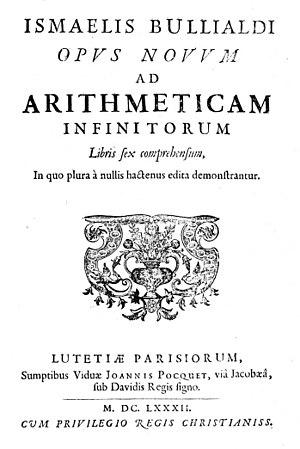
Ismaël Boulliau, dit aussi Ismaël Boullian, né le 28 septembre 1605 à Loudun et mort le 25 novembre 1694 à Paris, est un astronome français.